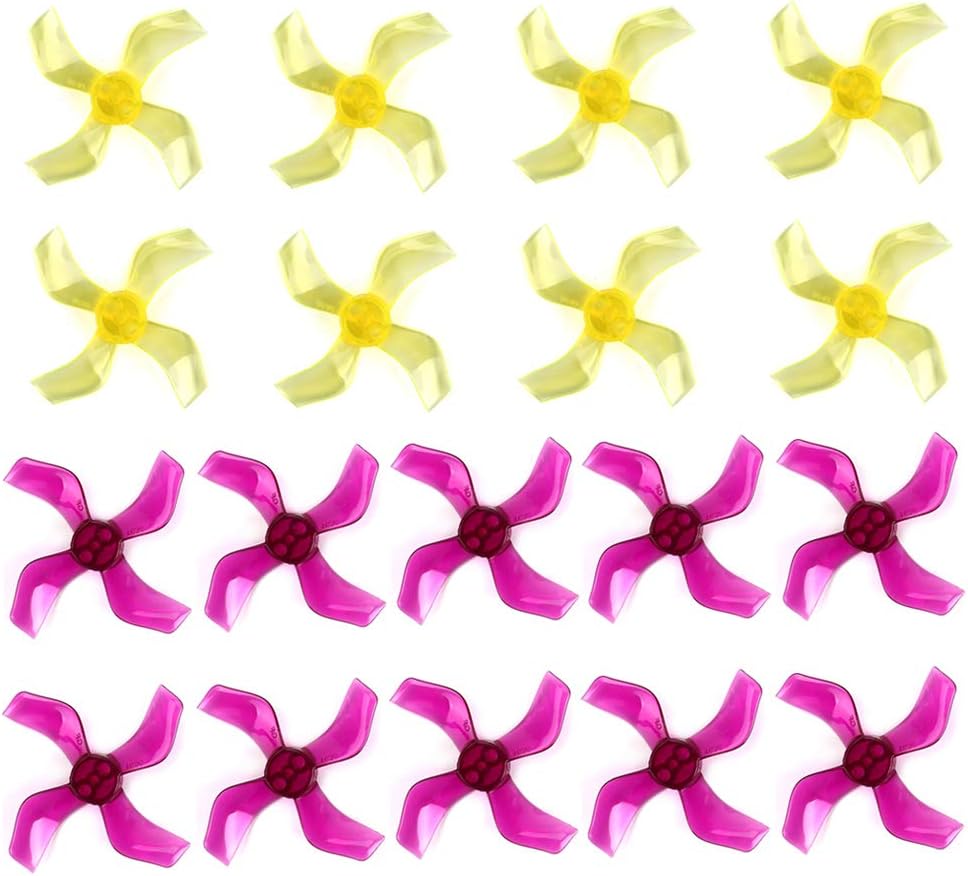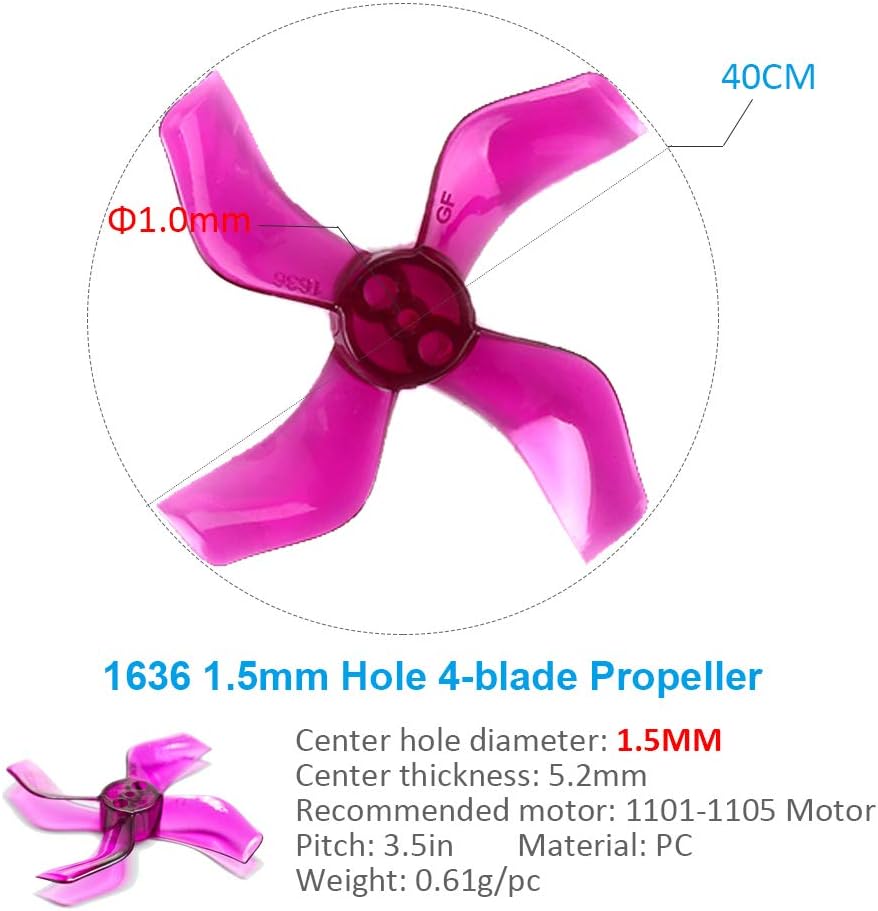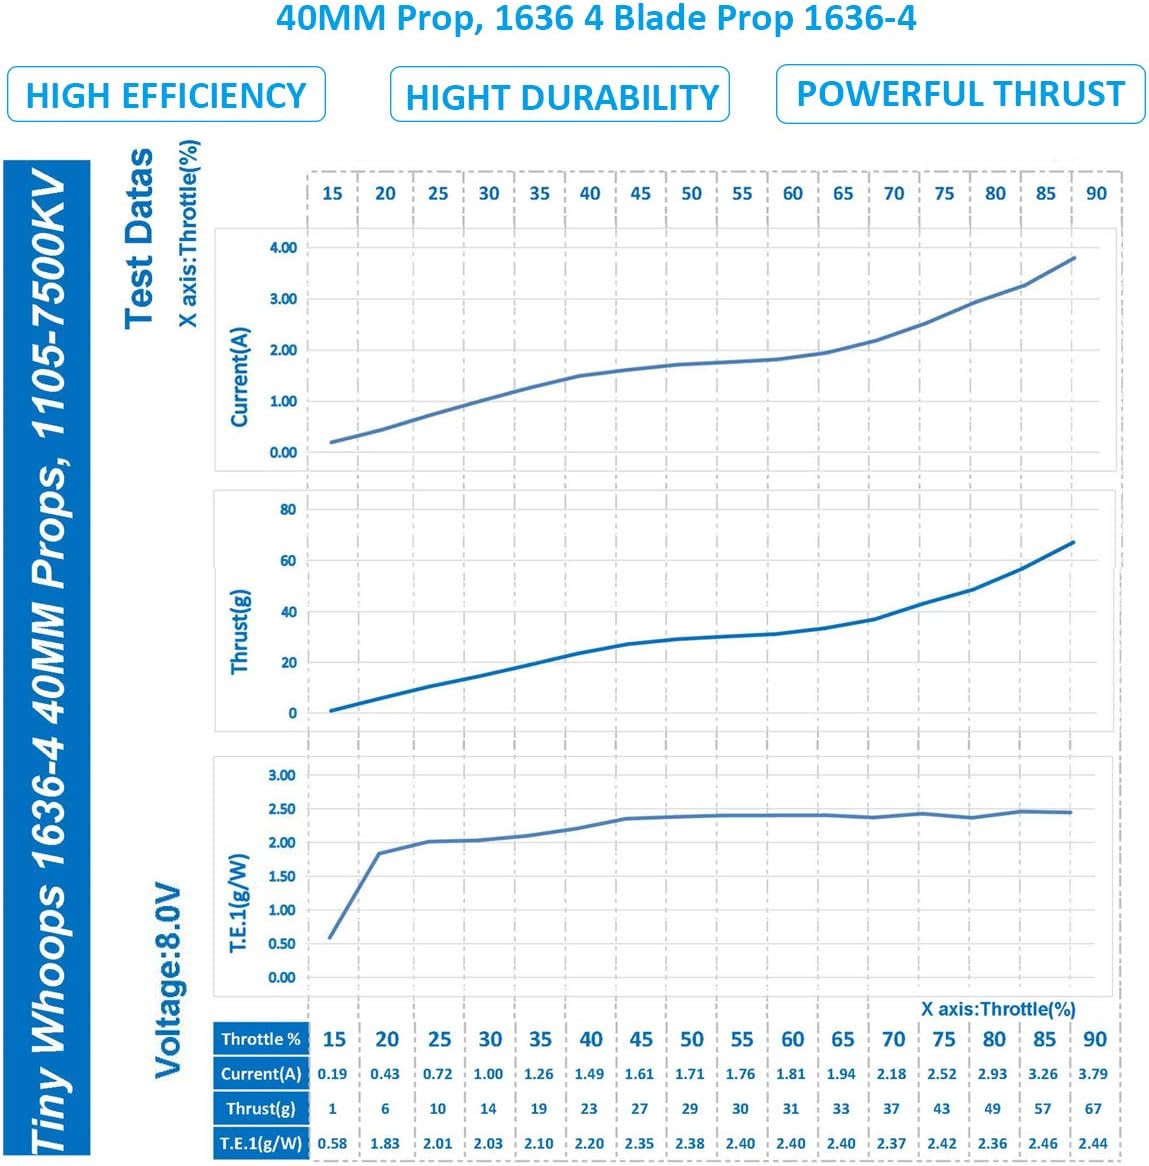
18pcs Gemfan 40mm Prop 1636 4-Blade Propeller 1636-4 (1.5mm Shaft), Suitable for 1103 1103-1105 Brushless Motor, and FPV Micro Racing Drone
Category: Toys & Games
Gemfan 1636 40mm 1.5mm Shaft Hole 4-blade Propeller for 1103 1104 1105 RC Drone FPV Racing Brushless Motor Specification: Item name: 1636 40mm 1mm Hole 4-blade Propeller  Number of blades: 4-blade Pitch: 3.5in Material: PC Weight: 0.61G Center hole inner diameter: 1.5MM Paddle disk diameter: 40.8mm Center thickness: 5.2mm Maximum blade width: 7.46mm Adaptation motor: 1103-1105  Recommended motor: Hollow cup motor 1103 Package Included: 4 Pairs x 1636 40mm 1.5mm Hole 3-blade Propeller (Clear Yellow) 5 Pairs x 1636 40mm 1.5mm Hole 3-blade Propeller(Clear Purple)
Features: 18pcs Gemfan 40MM 1636 prop: 4 Pairs * Clear Yellow + 5 Pairs * Clear Purple propeller. More propeller, more fun ! | The features of Gemfan 1636 40mm prop: Higher efficiency, high durability, powerful thrust.Our photo has shown the test data, you can find that ! | Compatible with 1103-1105 series motor,such as 1103 1104 1105 brusless motor ! | Center Hole innner diameter: 1.5MM (Shaft Hole) | 40mm 4-blade props proeller(1.5mm shift) suitable for fpv micro drone, such as 80mm micro fpv racing drone, and so on !